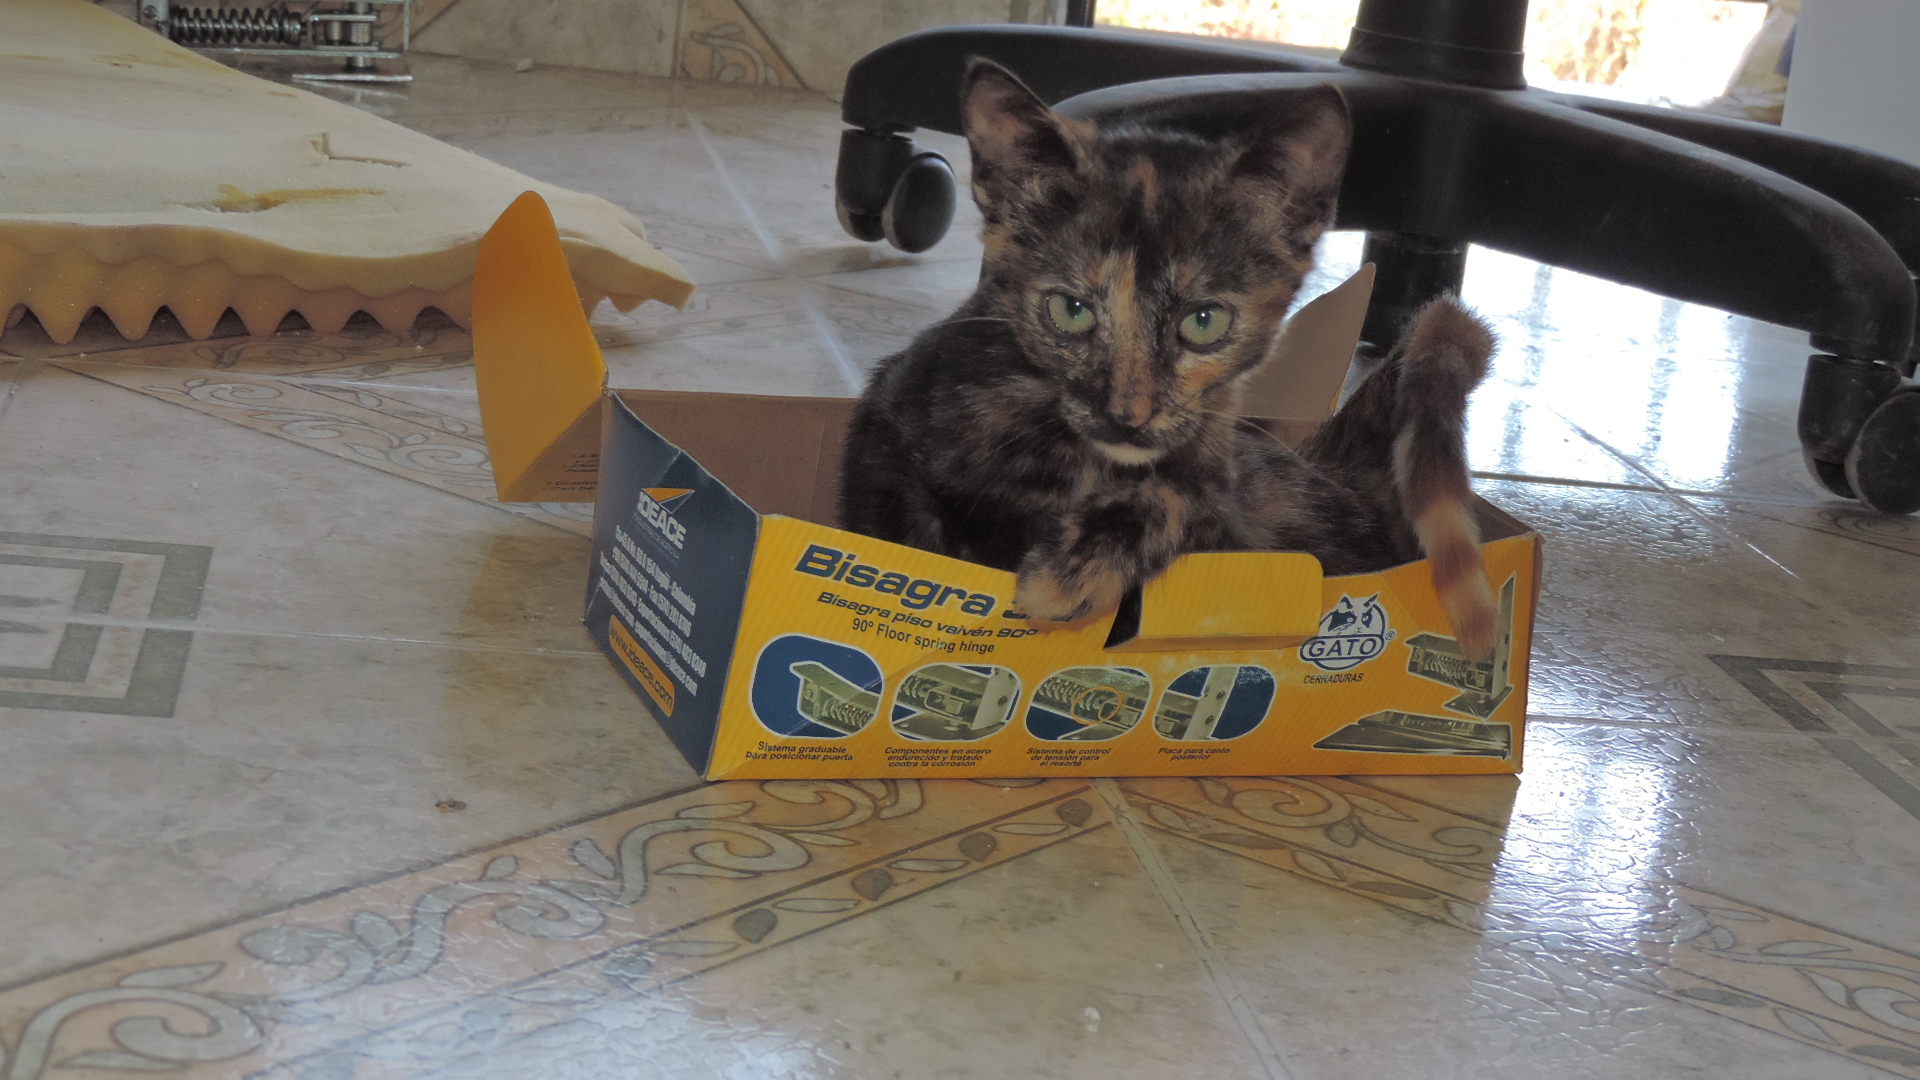
natural, cat, mammal, small to medium sized cats, felidae, domestic short haired cat, carnivore, european shorthair, kitten, whiskers, asian, dragon li, bengal, california spangled, american shorthair